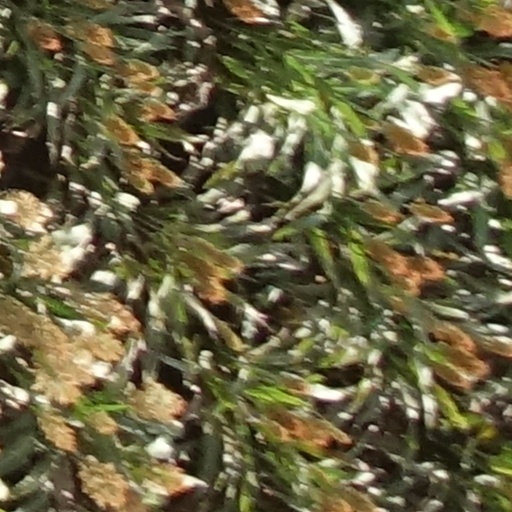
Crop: sorghum